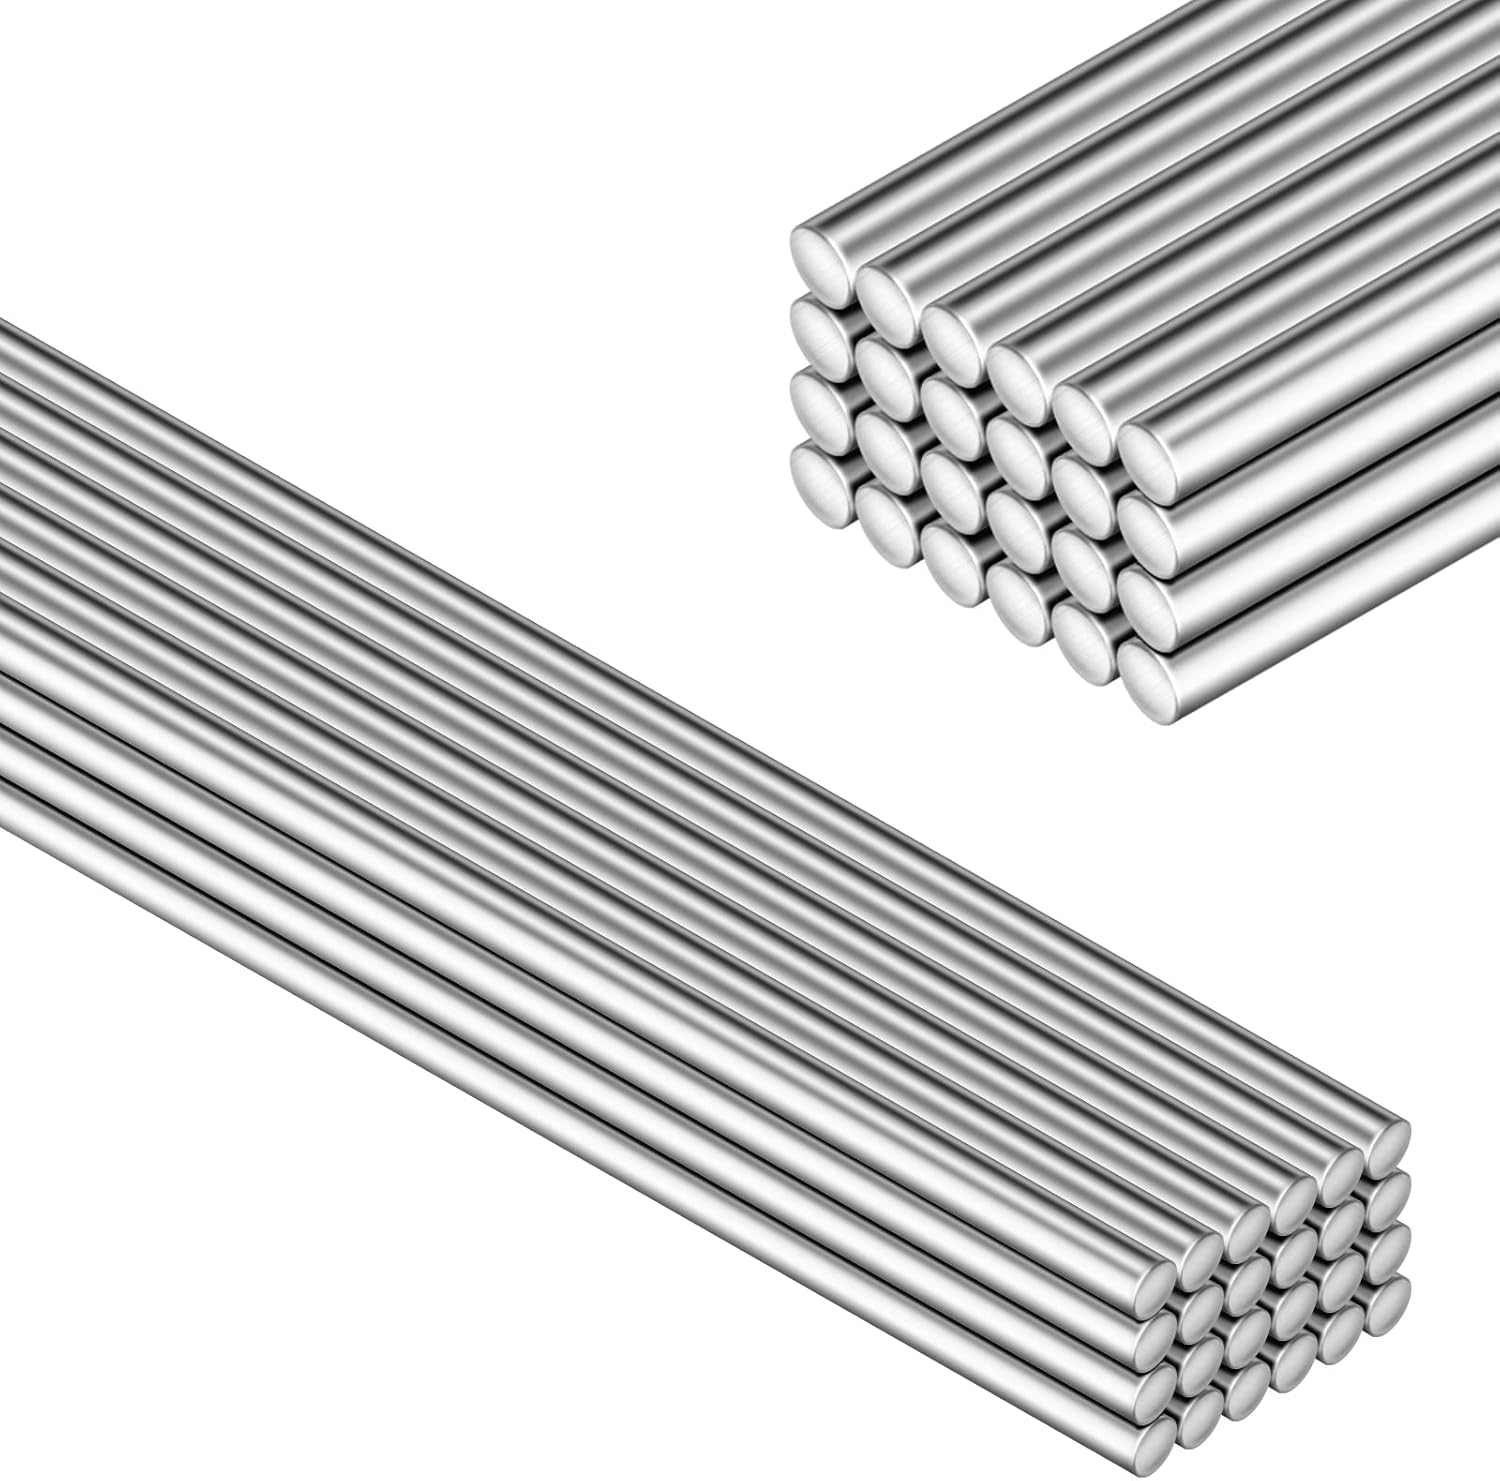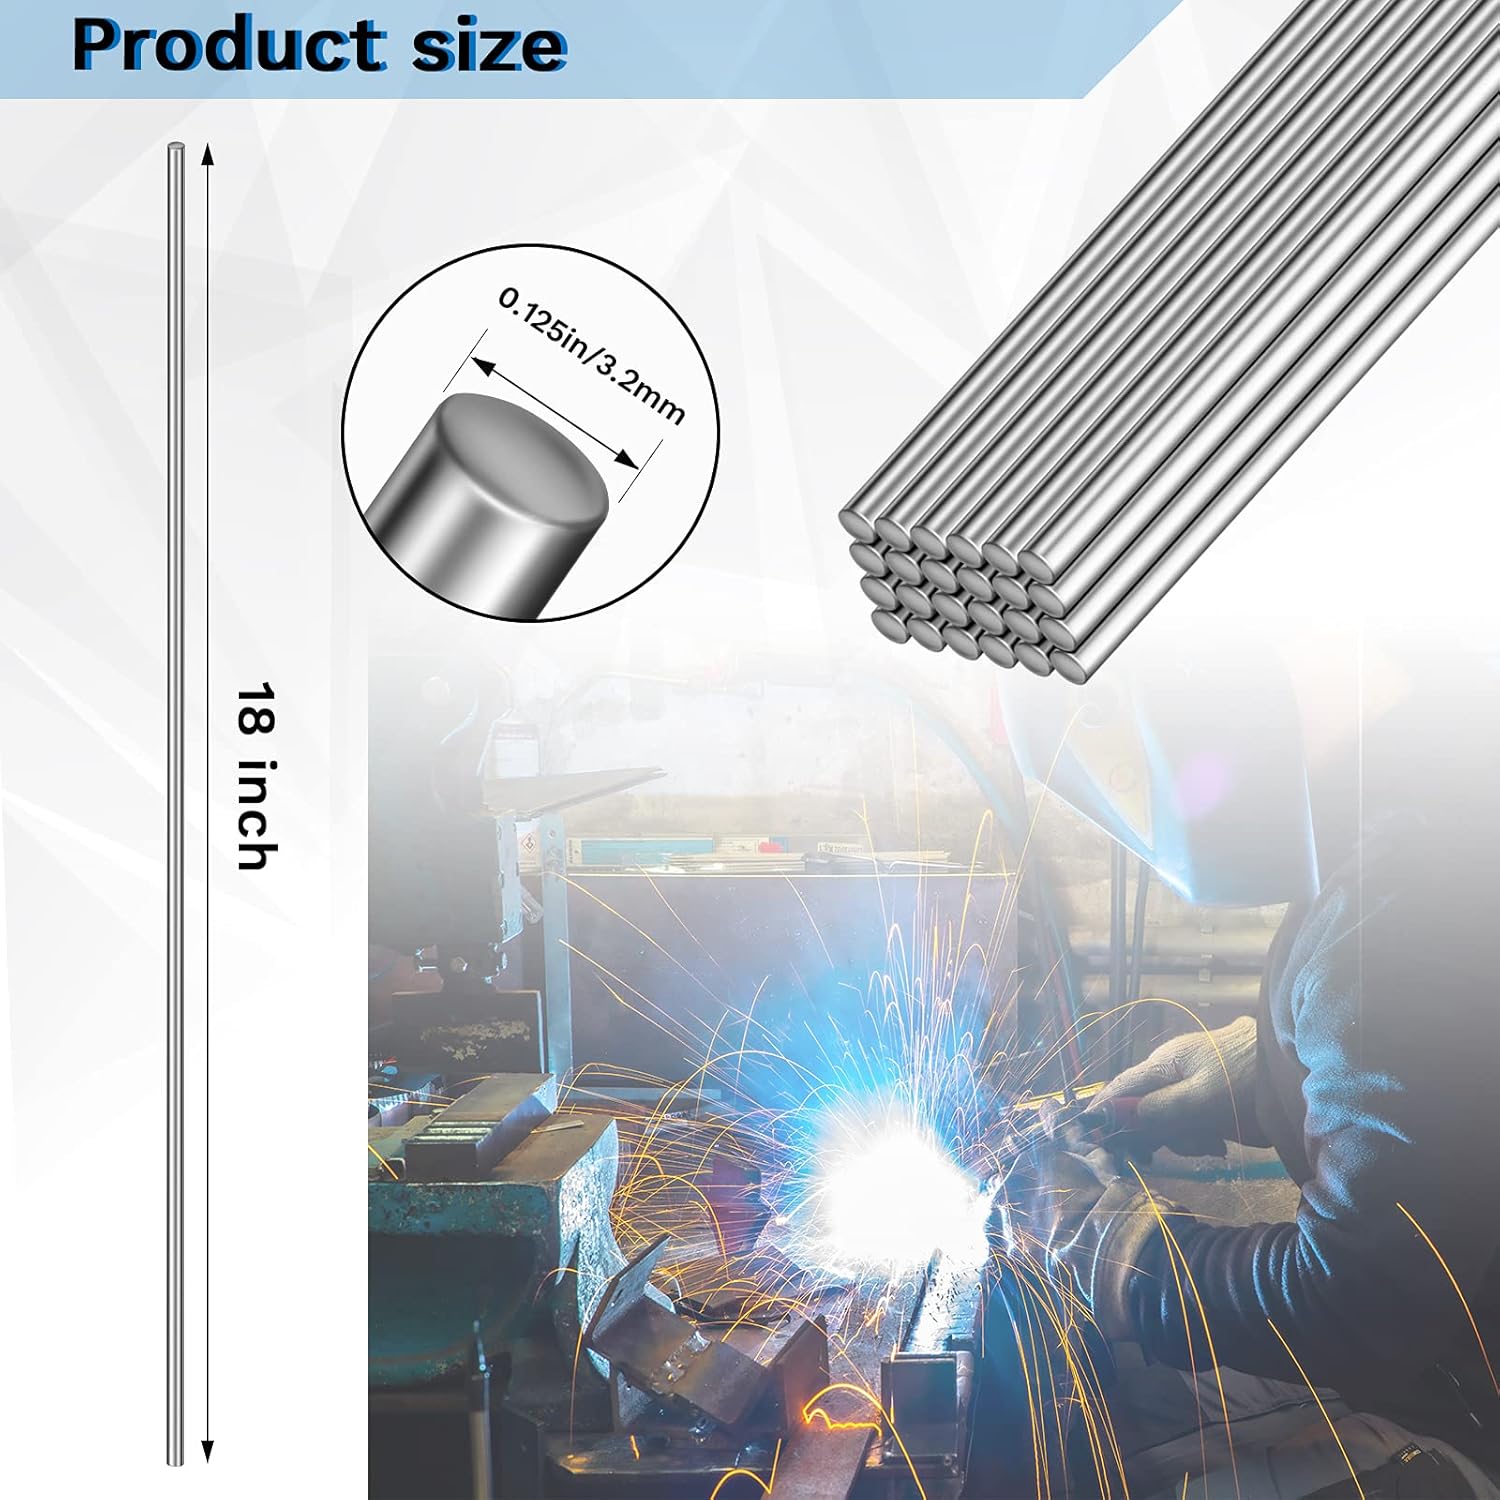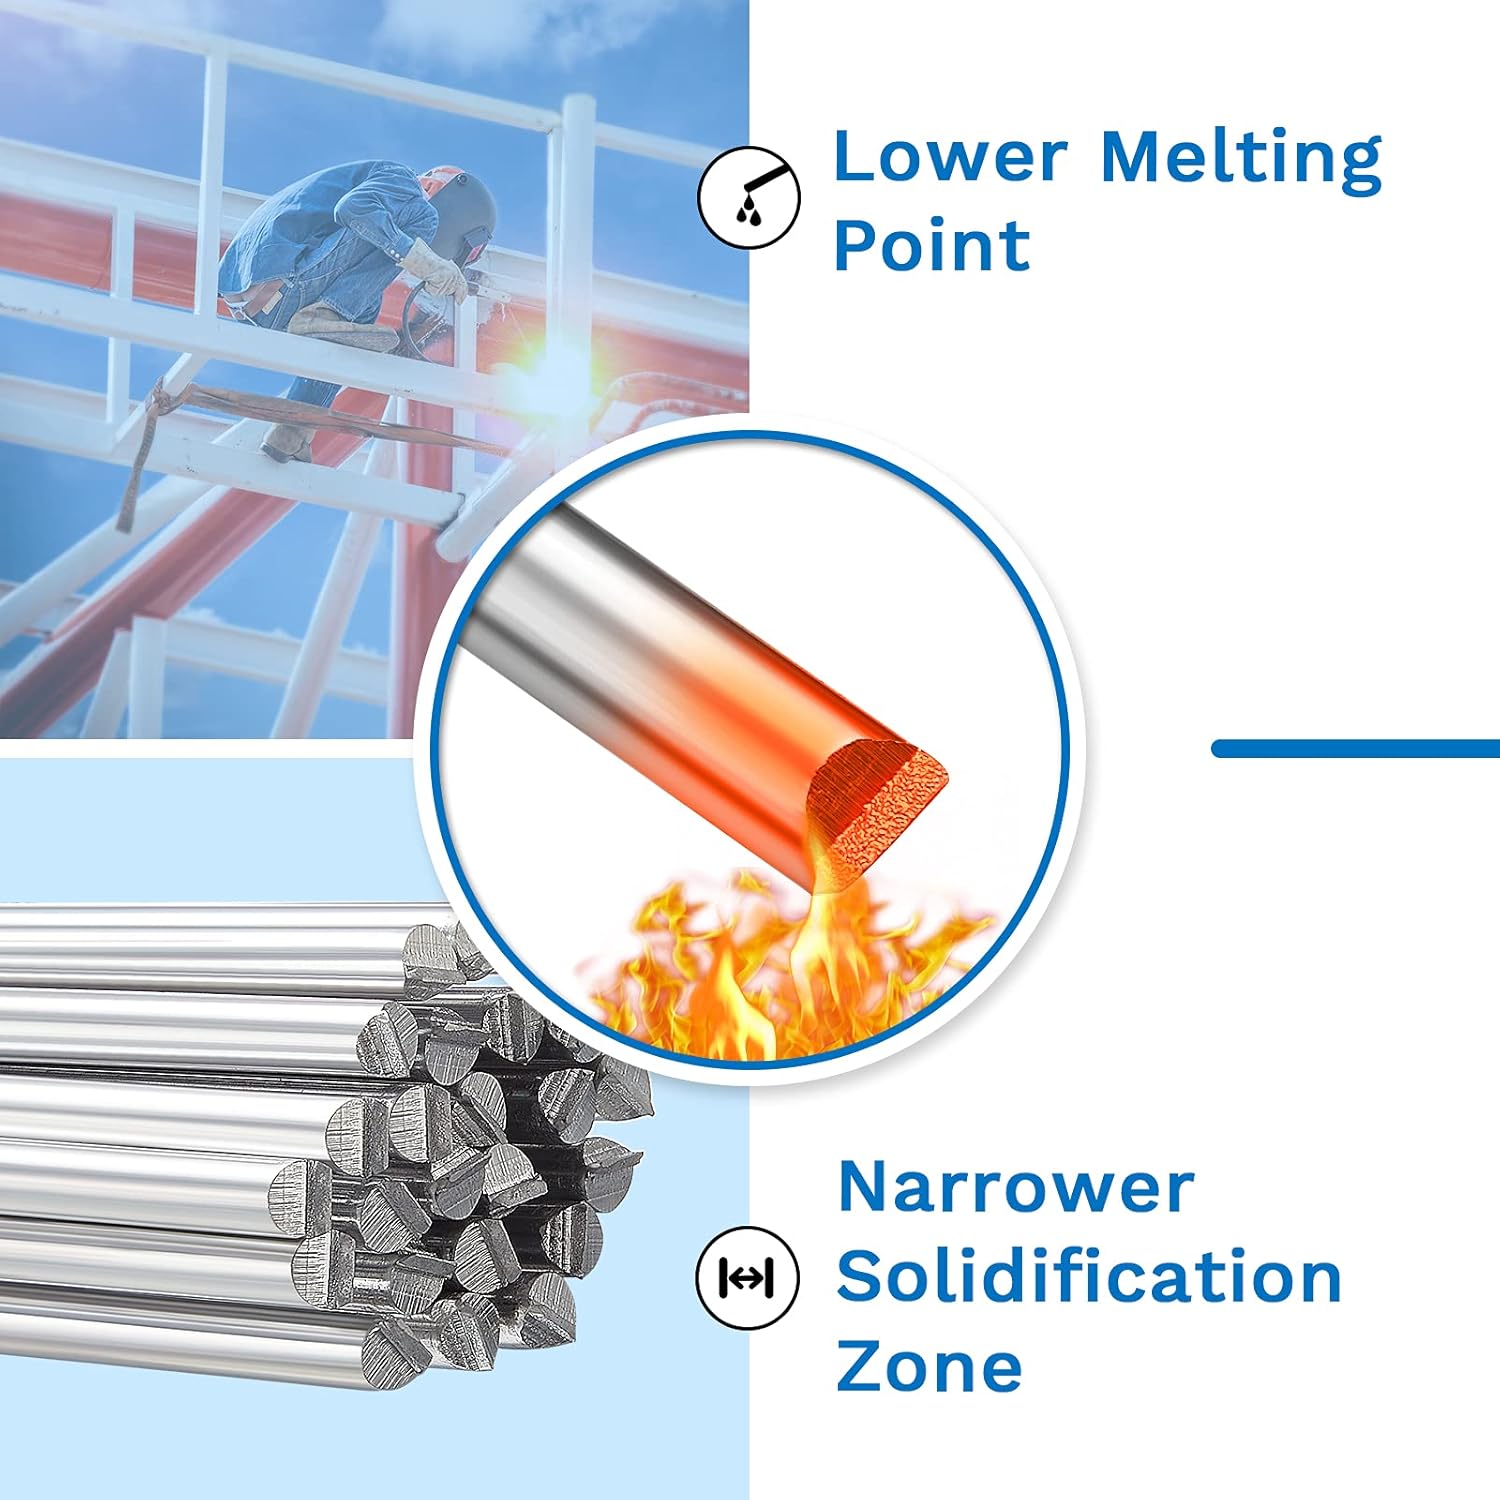
24 Pieces Aluminum Welding Rods Aluminum Brazing Rods Low Temperature Aluminum Rods Metal Silver Welding Wire Aluminum Welding Flux 1/8 Inch x 18 Inch for Propane Torch Electric Power Repair Tool
Category: Tools & Home Improvement
Features:  Rich supplies: There are 24 pieces of aluminum welding rods in the package, each piece can serve for a long time, have to worry about the lack of the items, the welding wire can match many aluminum things, it is a useful tool for repairing.  Various applications: The brazing rod is widely applied to aluminum silicon magnesium alloy items, automobile aluminum water tank, radiator, aluminum alloy bus windows, aluminum alloy scooters, locomotive compartments, pressure vessel, military production, shipbuilding and other industries.  Specifications: Material: aluminum, silicon Color: silver Size: about 0.125 x 18 inch  Package includes: 24 x Aluminum welding rods  Note: Manual measurement, please allow slight errors in size. The color may exist a slight difference due to different screen displays. Pointed items are included, please keep away from little kids.
Features: Package includes: you will receive 24 pieces of aluminum welding rods made in the same size and shape, the sufficient quantity will completely meet your repairing and replacing needs in daily life and at work, you can also share with your family and friends | Size and material: each brazing rod is about 0.125 x 18 inch, which is long enough for to use many times, and it is made of aluminum and silicon material, which is not easy to fade, break or get rusty, can keep and use it for a long time | Reliable texture: the eutectic aluminum silicon welding wire contains 12% silicon, can increase the strength of the weld, it has a lower melting point and finer solidification interval, you can use low temperature due to the silicon content and fluidity, which will not hurt your hands easily | Easy to use: clean the surface of the item that needs to be repaired first, then heat the aluminum strip at a low temperature until it melts, drop the melting metal to cover the broken part and fix it, you will get a complete item without warping or deforming | Wide application: the silver welding wire can be widely applied to repair many things made of aluminum or steel, such as boats, garage doors, air conditioning lines, cooling coils, transmissions, bicycle frames and so on, which is convenient and simple to use